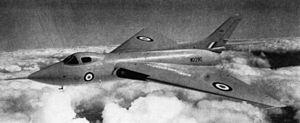
Le Avro type 707 était un avion militaire de la guerre froide expérimental, construit au Royaume-Uni par Avro.